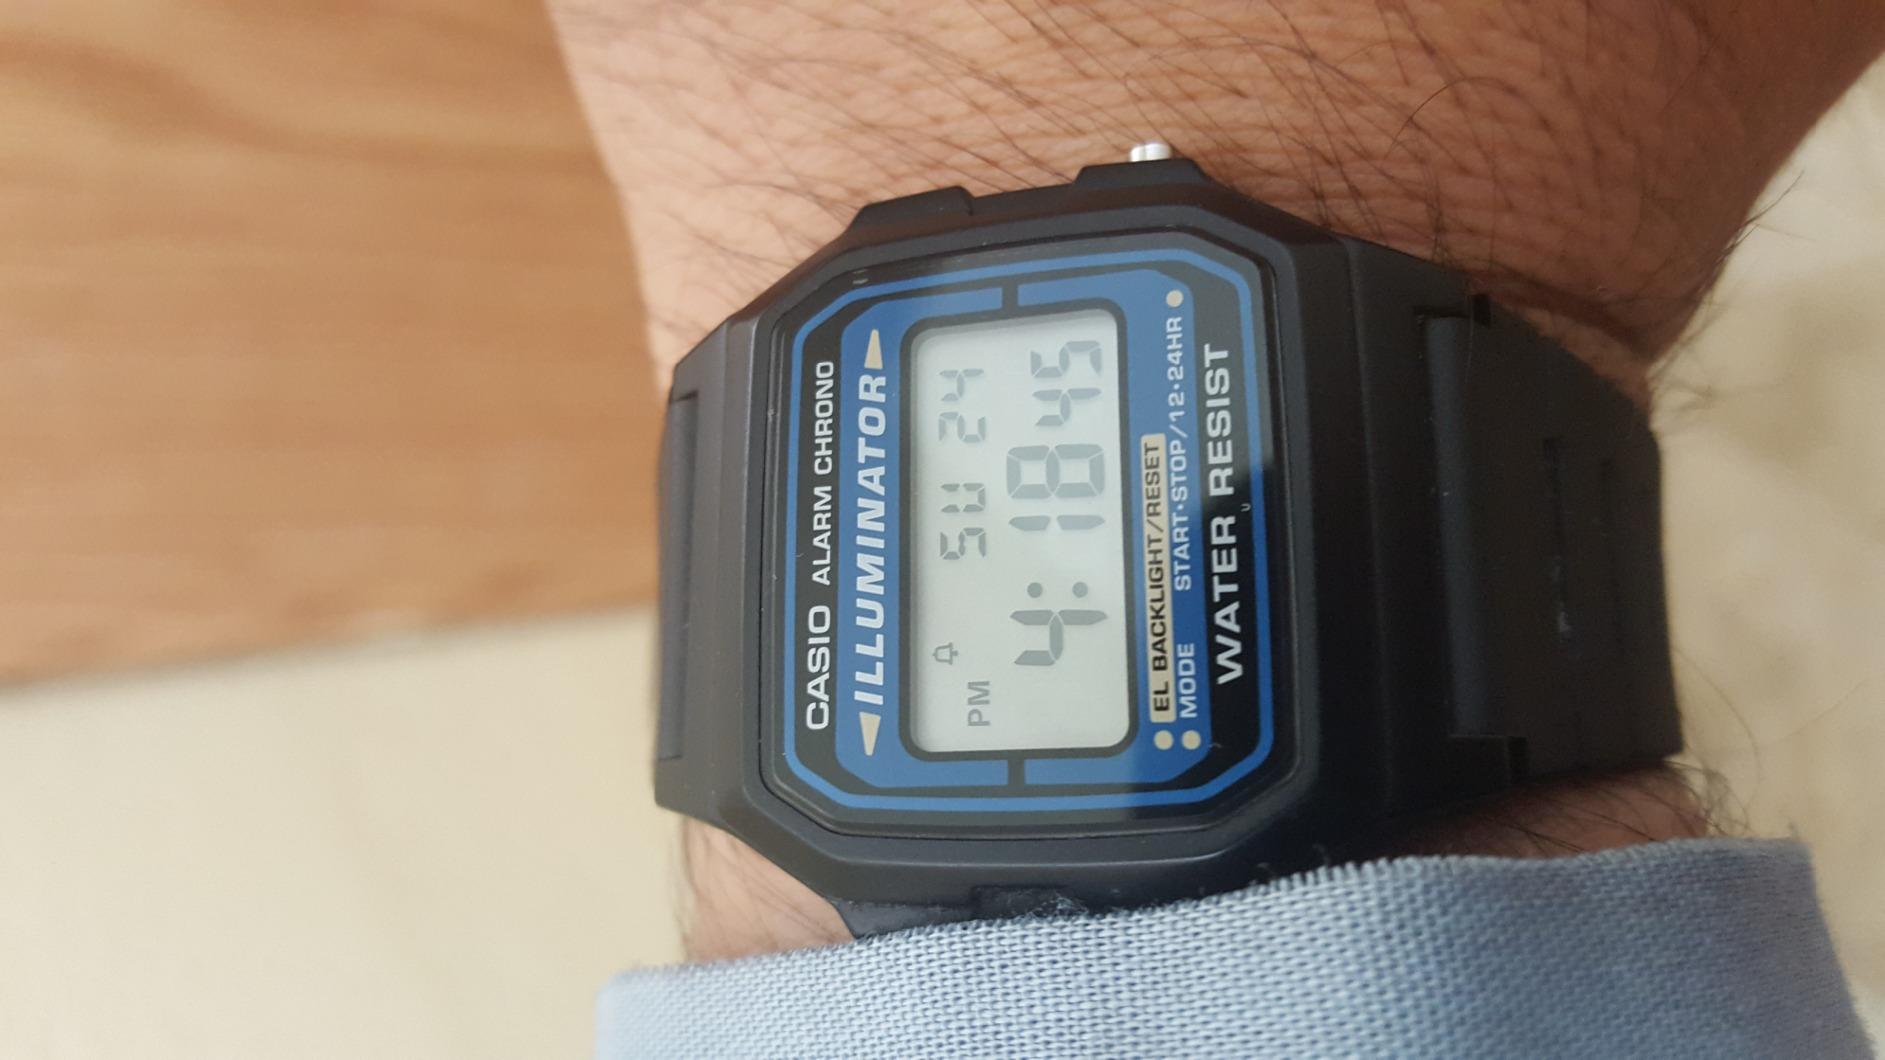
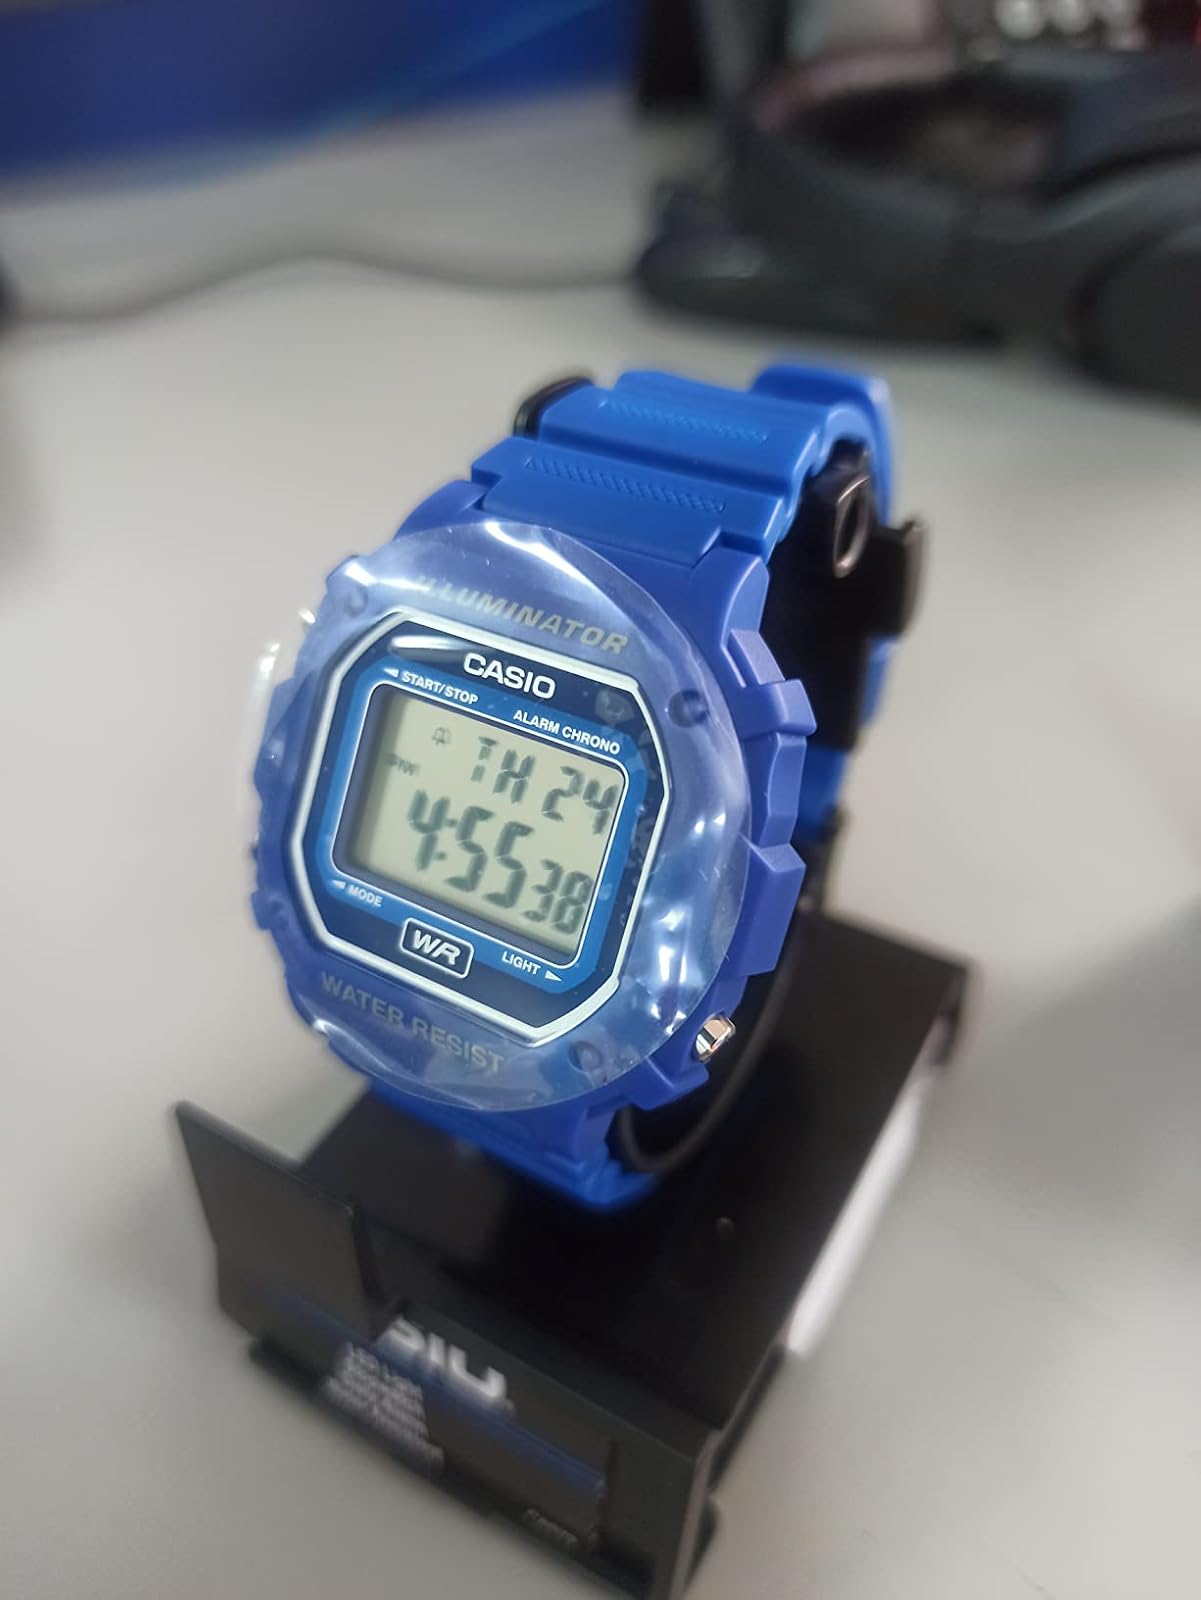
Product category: accessories_watch
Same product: no